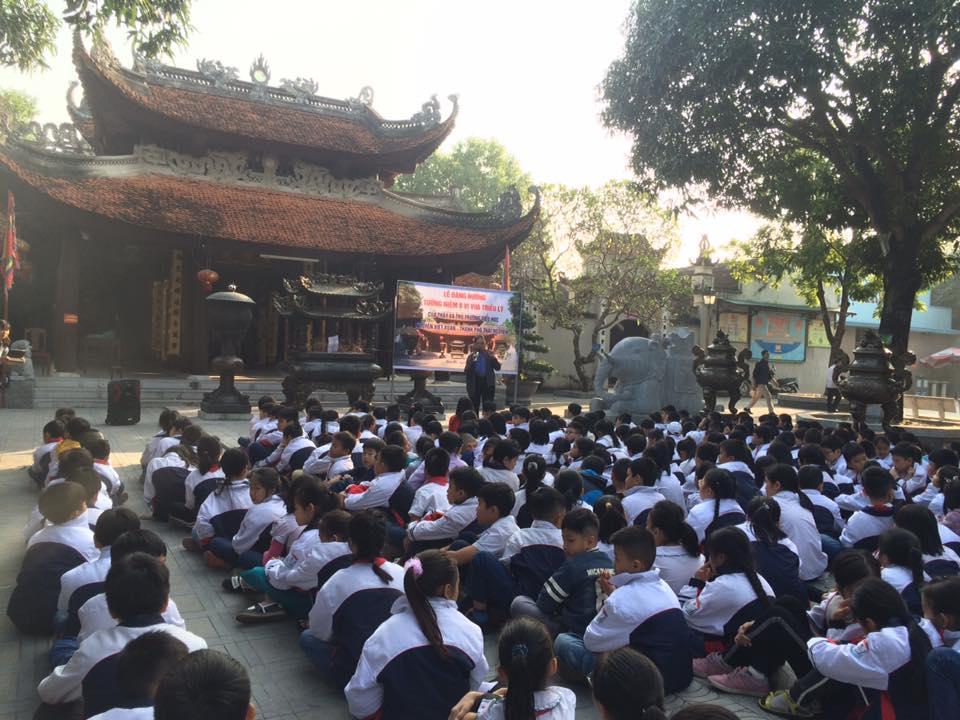
các em học sinh đang ngồi ở khoảng sân phía trước của ngôi đền